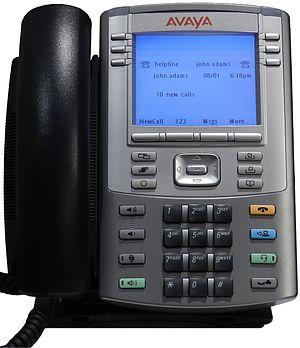
La voix sur IP, ou « VoIP » pour Voice over IP, est une technique qui permet de transmettre la voix sur des réseaux IP filaires ou non, qu'il s'agisse de réseaux privés ou d'Internet.
Cet article fournit une liste des logiciels de voix sur IP, c'est-à-dire de logiciels qui permettent de communiquer par la voix sur des réseaux compatibles IP, qu'il s'agisse de réseaux privés ou d'Internet.